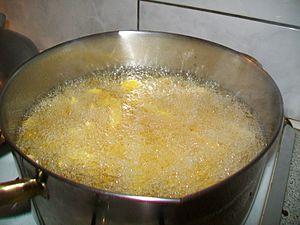
La frite est un bâtonnet de pomme de terre cuit par friture dans une graisse animale ou une huile végétale. Les appellations « pomme frite » et « patate frite » sont utilisées indifféremment pour ce bâtonnet, pour une tranche ou pour une rondelle du même végétal cuit de cette façon.